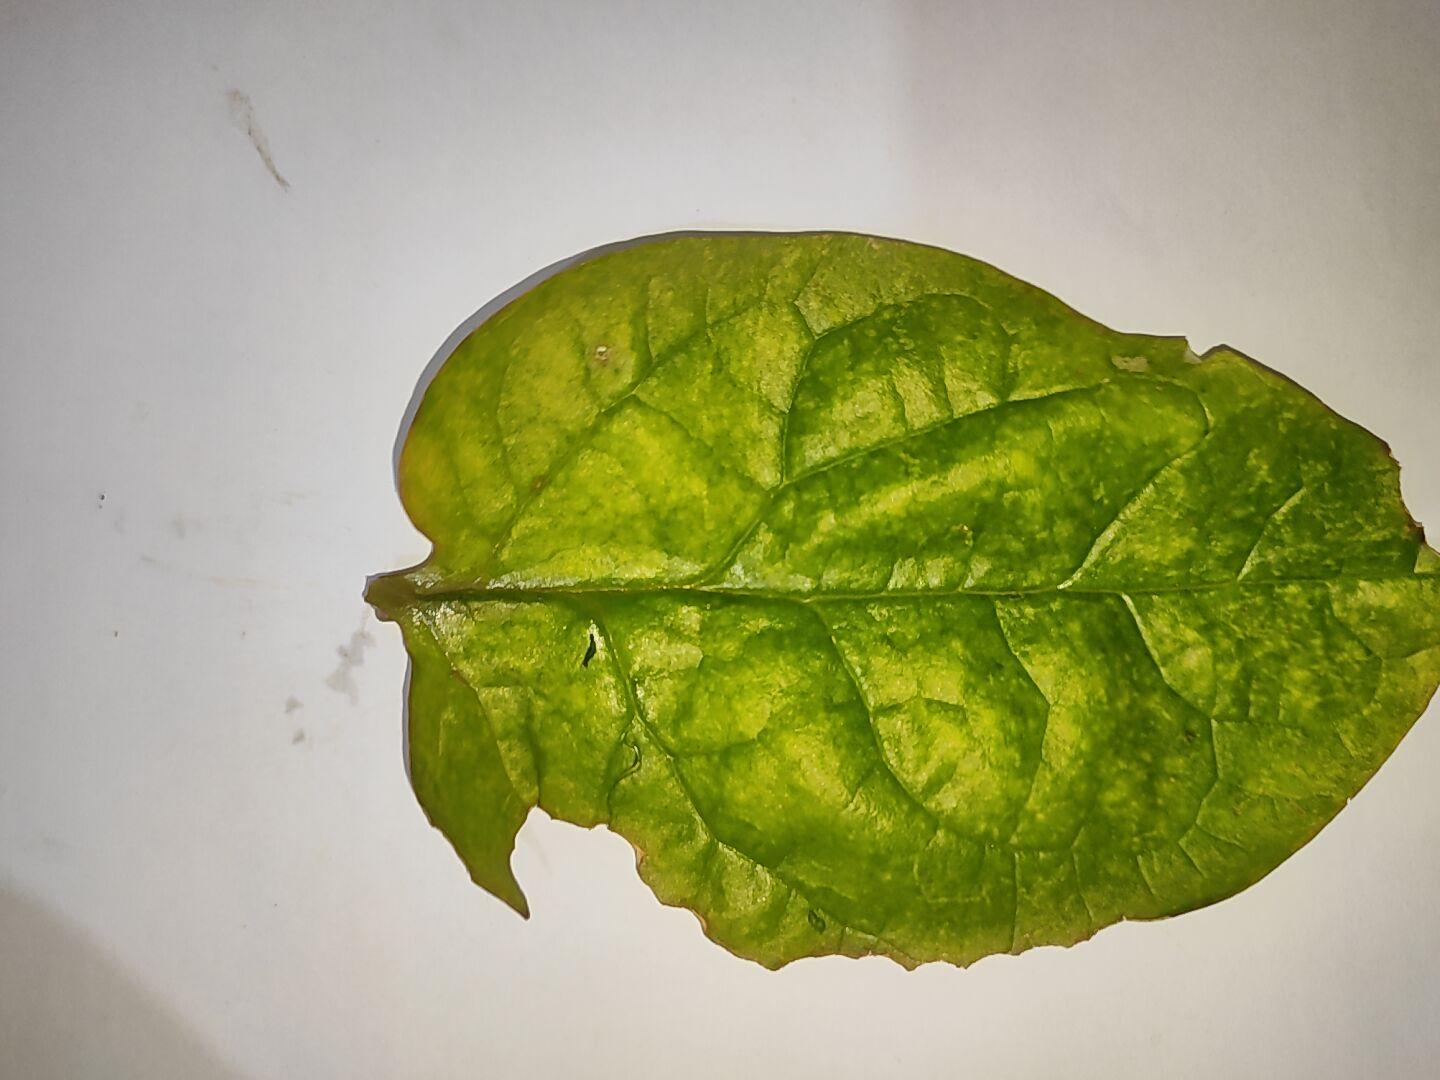
Label: straw_mite